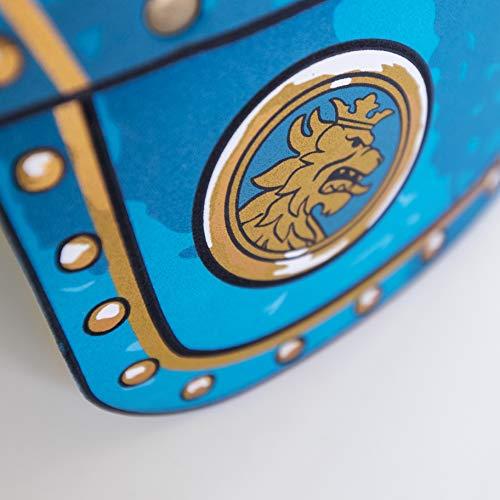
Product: Liontouch 114LT Casque Jouet Enfants Mousse Chevalier Noble Moyen-Âge | Costume enfant
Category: Toys & Games | Dress Up & Pretend Play
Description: Part of a complete knight costume line with toy weapons and accessories to dress up as a Noble Knight in full armour.
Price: $20.66
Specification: ProductDimensions:7.1x6x8.3inches|ItemWeight:2.08ounces|ShippingWeight:2.08ounces(Viewshippingratesandpolicies)|ASIN:B004KS6L60|Itemmodelnumber:114LT|Manufacturerrecommendedage:36months-12years